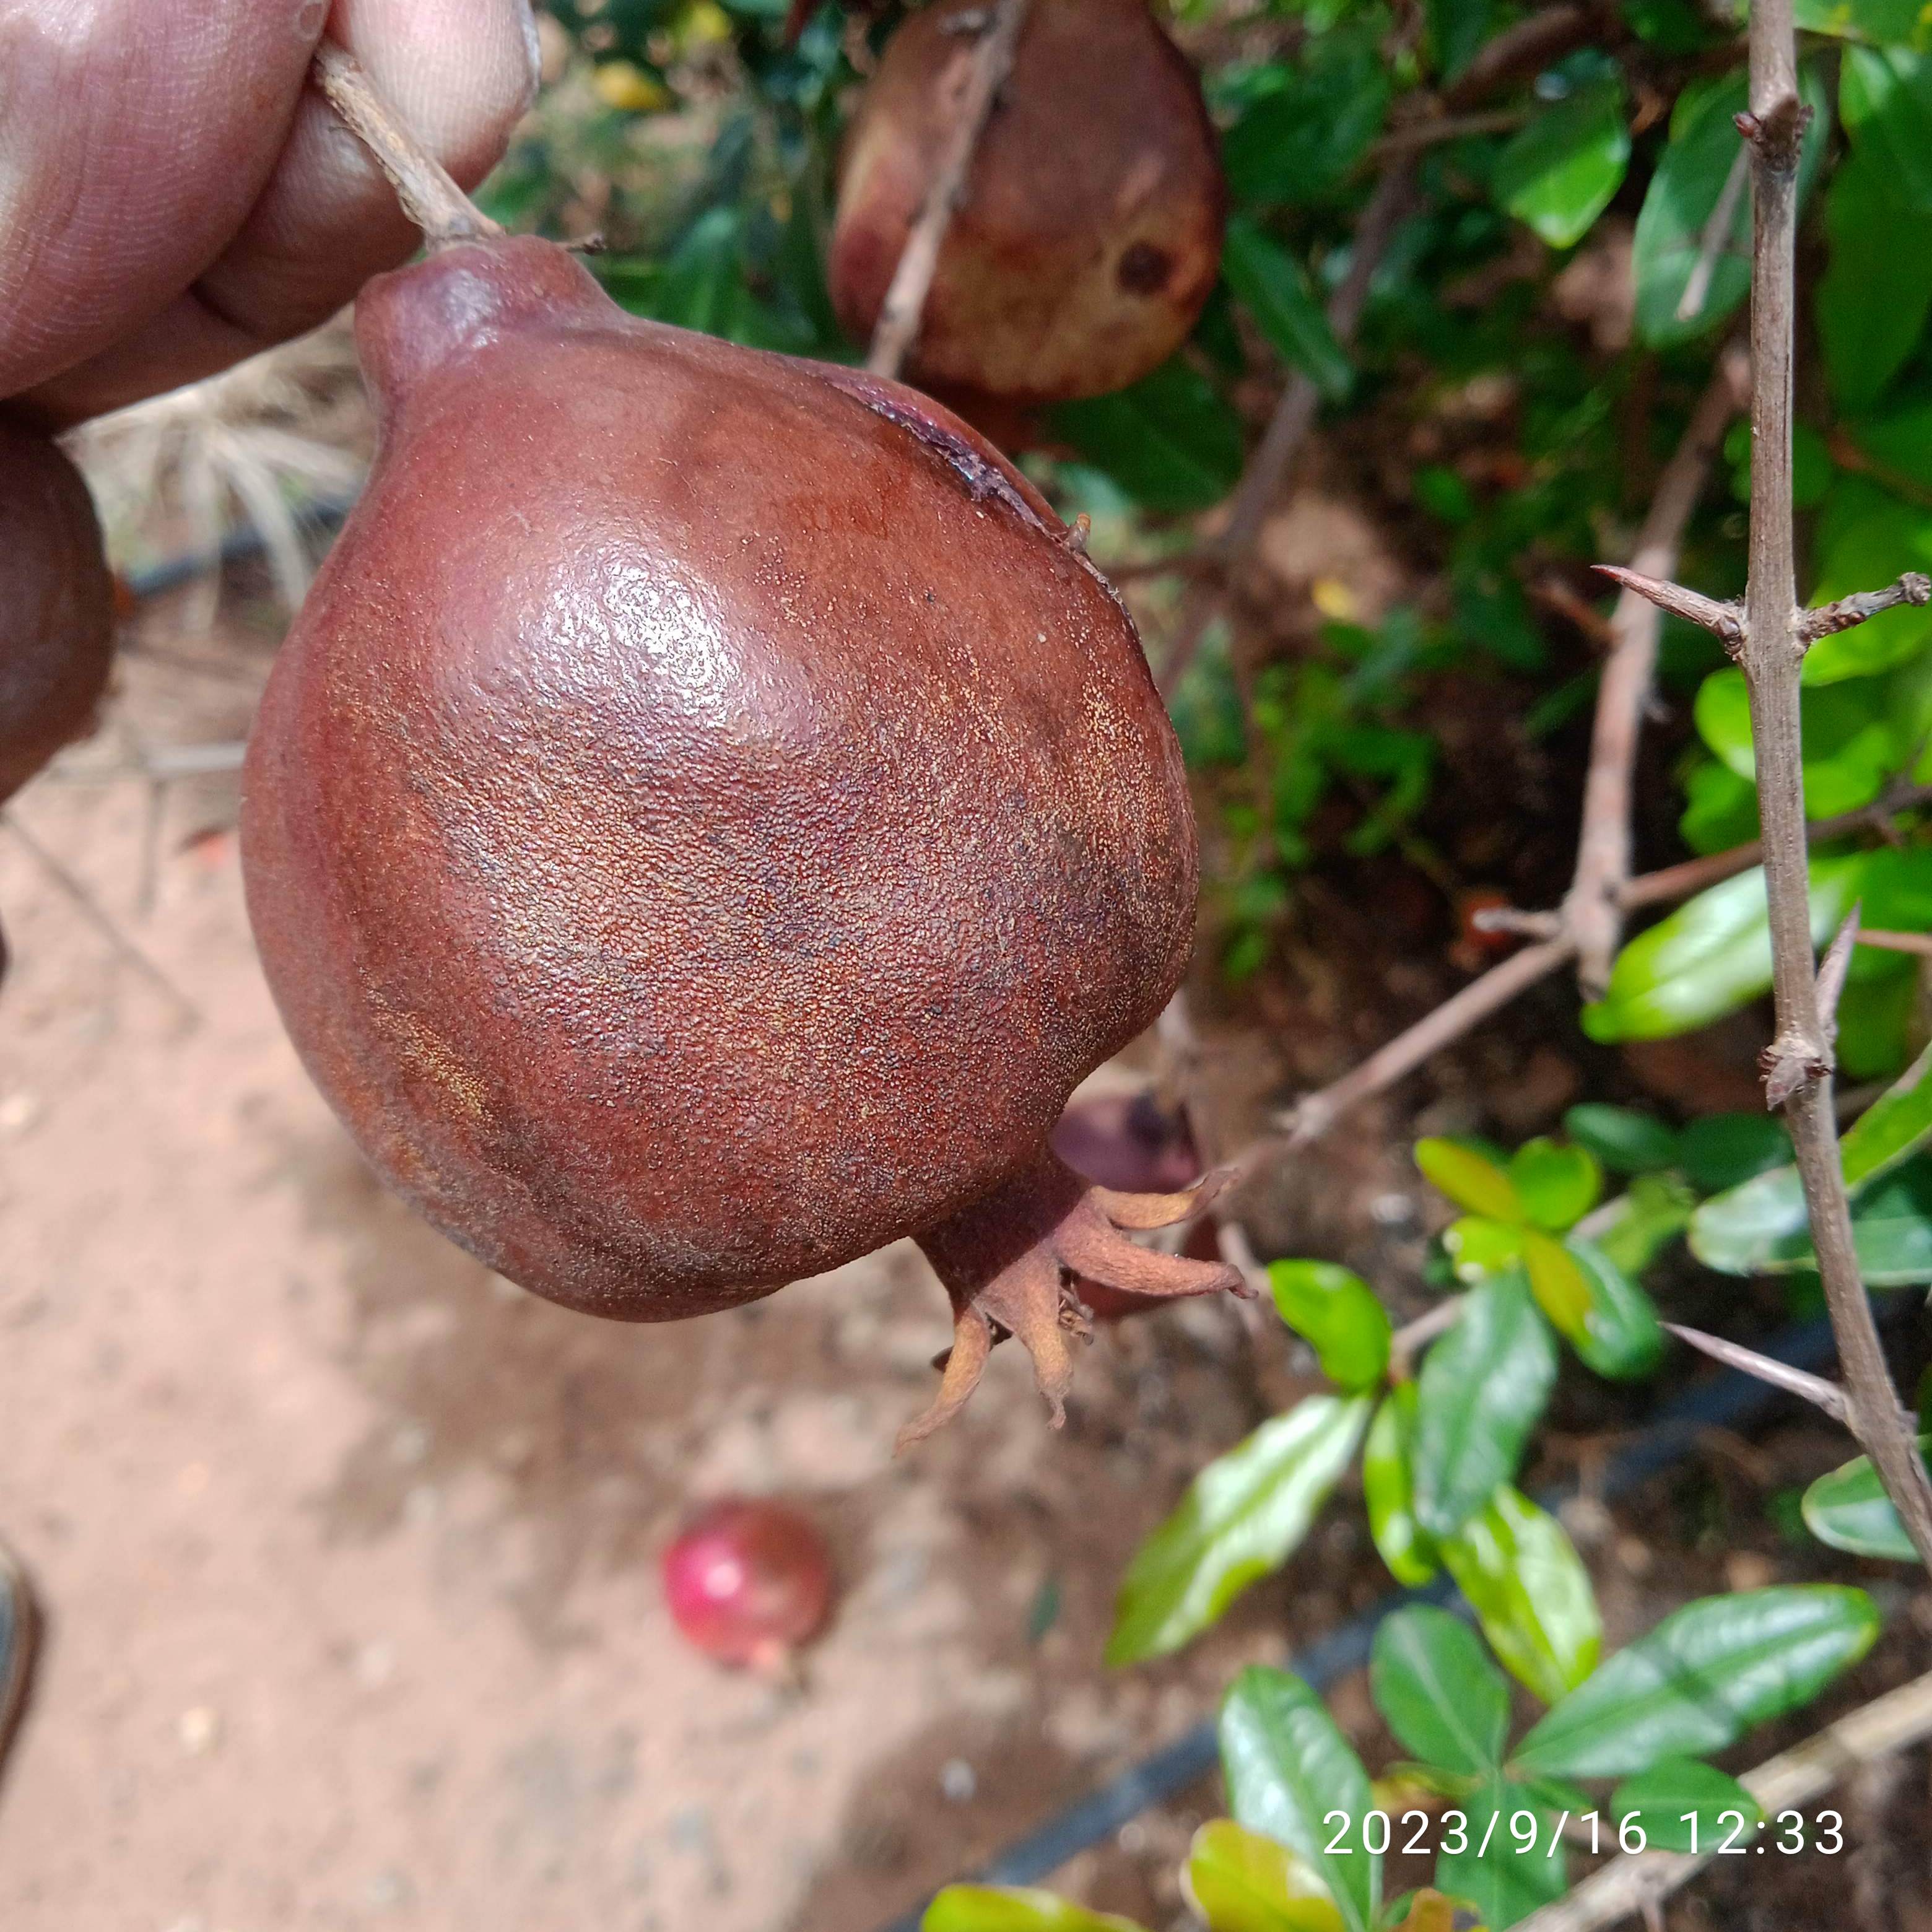
Label: Alternaria